Alexandru Bogdan-Pitești

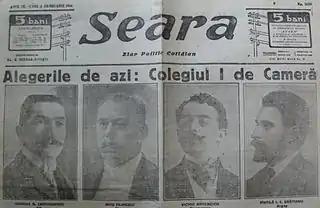
Title page of "Seara", with portraits of candidates in the 1914 election; Grigore Gheorghe Cantacuzino's is first on the left

Around 1912, Alexandru Bogdan-Pitești's political influence was on the rise. He had begun associating with an inner faction of the Conservative Party, which had as its leader Grigore Gheorghe Cantacuzino, the Mayor of Bucharest. Afterward, Bogdan-Pitești became the publisher of "Seara", but was reportedly a front for Cantacuzino, who used him to test the impact of his agenda on the Romanian public. "Seara"s main negative campaign at the time focused on Take Ionescu and his Conservative-Democrats, who, to Cantacuzino's displeasure, had been co-opted in government by the other mainstream Conservatives. The paper published gossip columns and lampoons having Ionescu, Alexandru Bădărău and Nicolae Titulescu for their main targets.